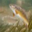
Label: trout